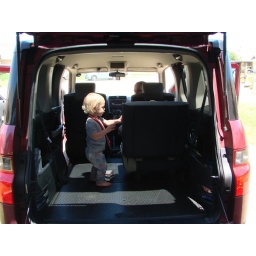
The Girl enjoys walking around in my car